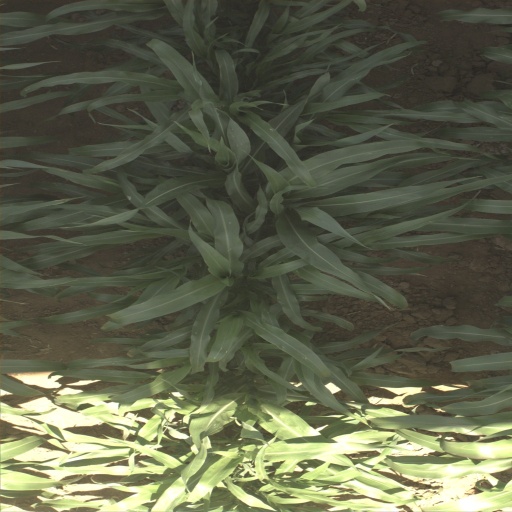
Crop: sorghum